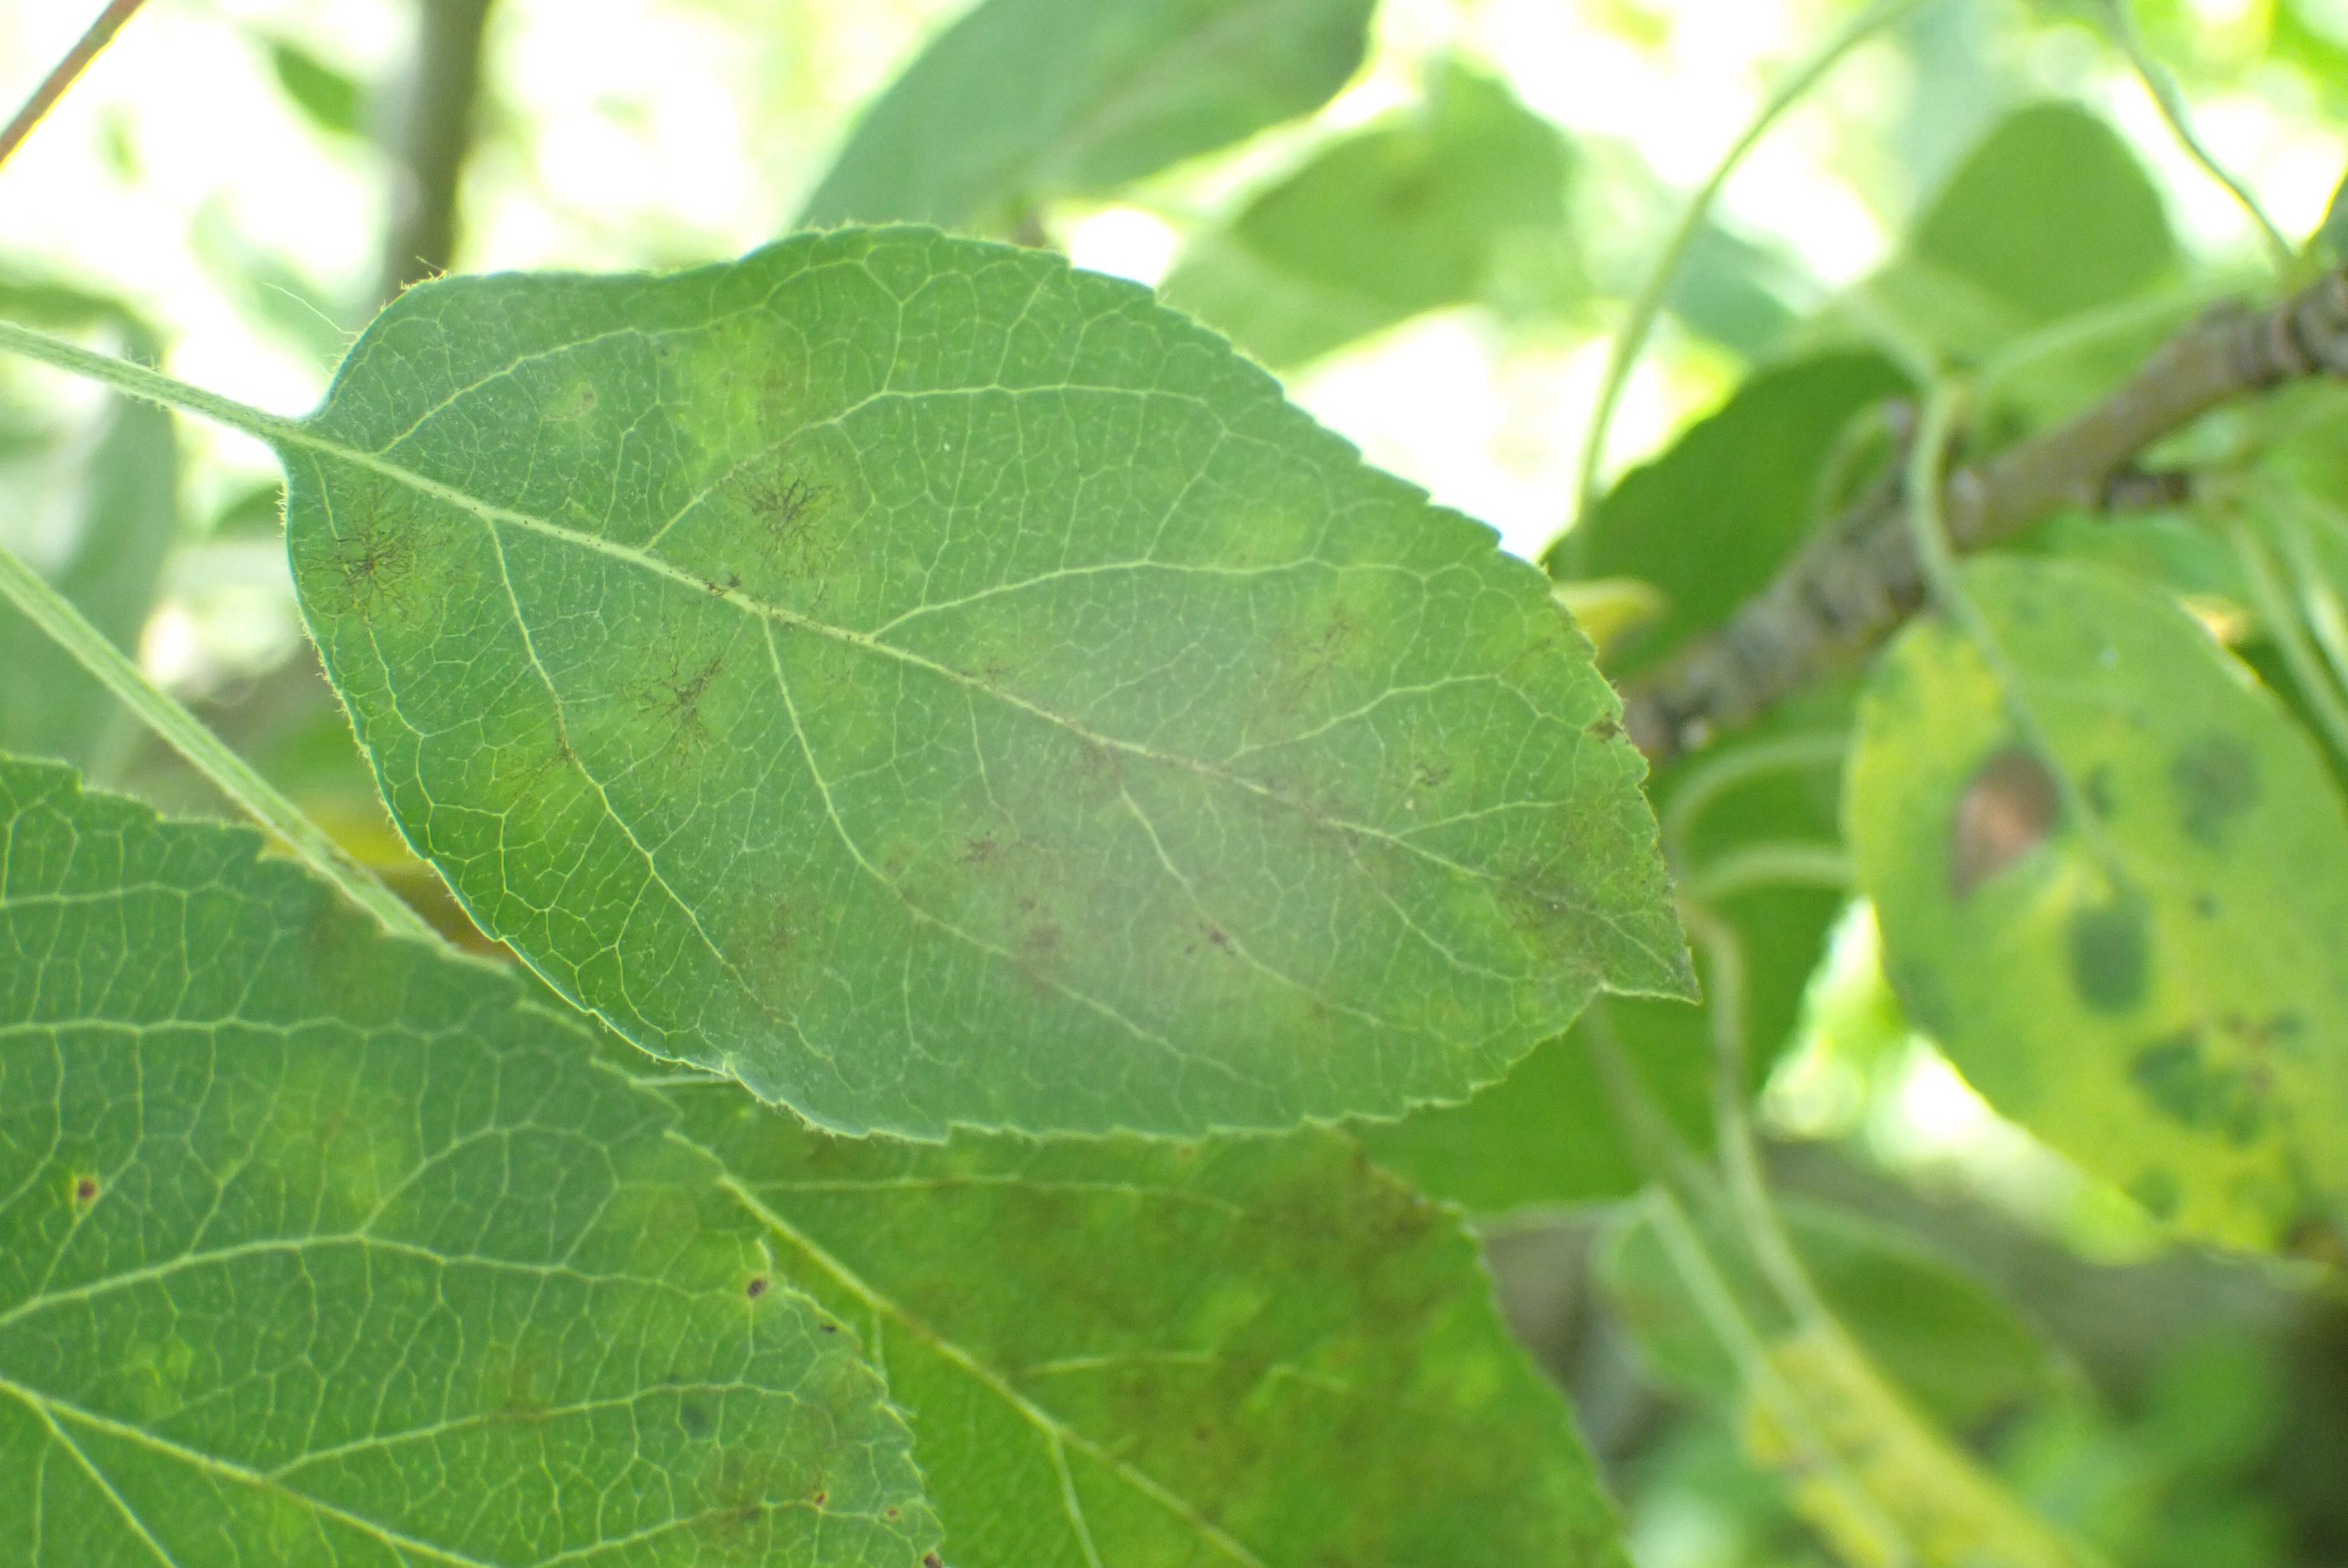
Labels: scab